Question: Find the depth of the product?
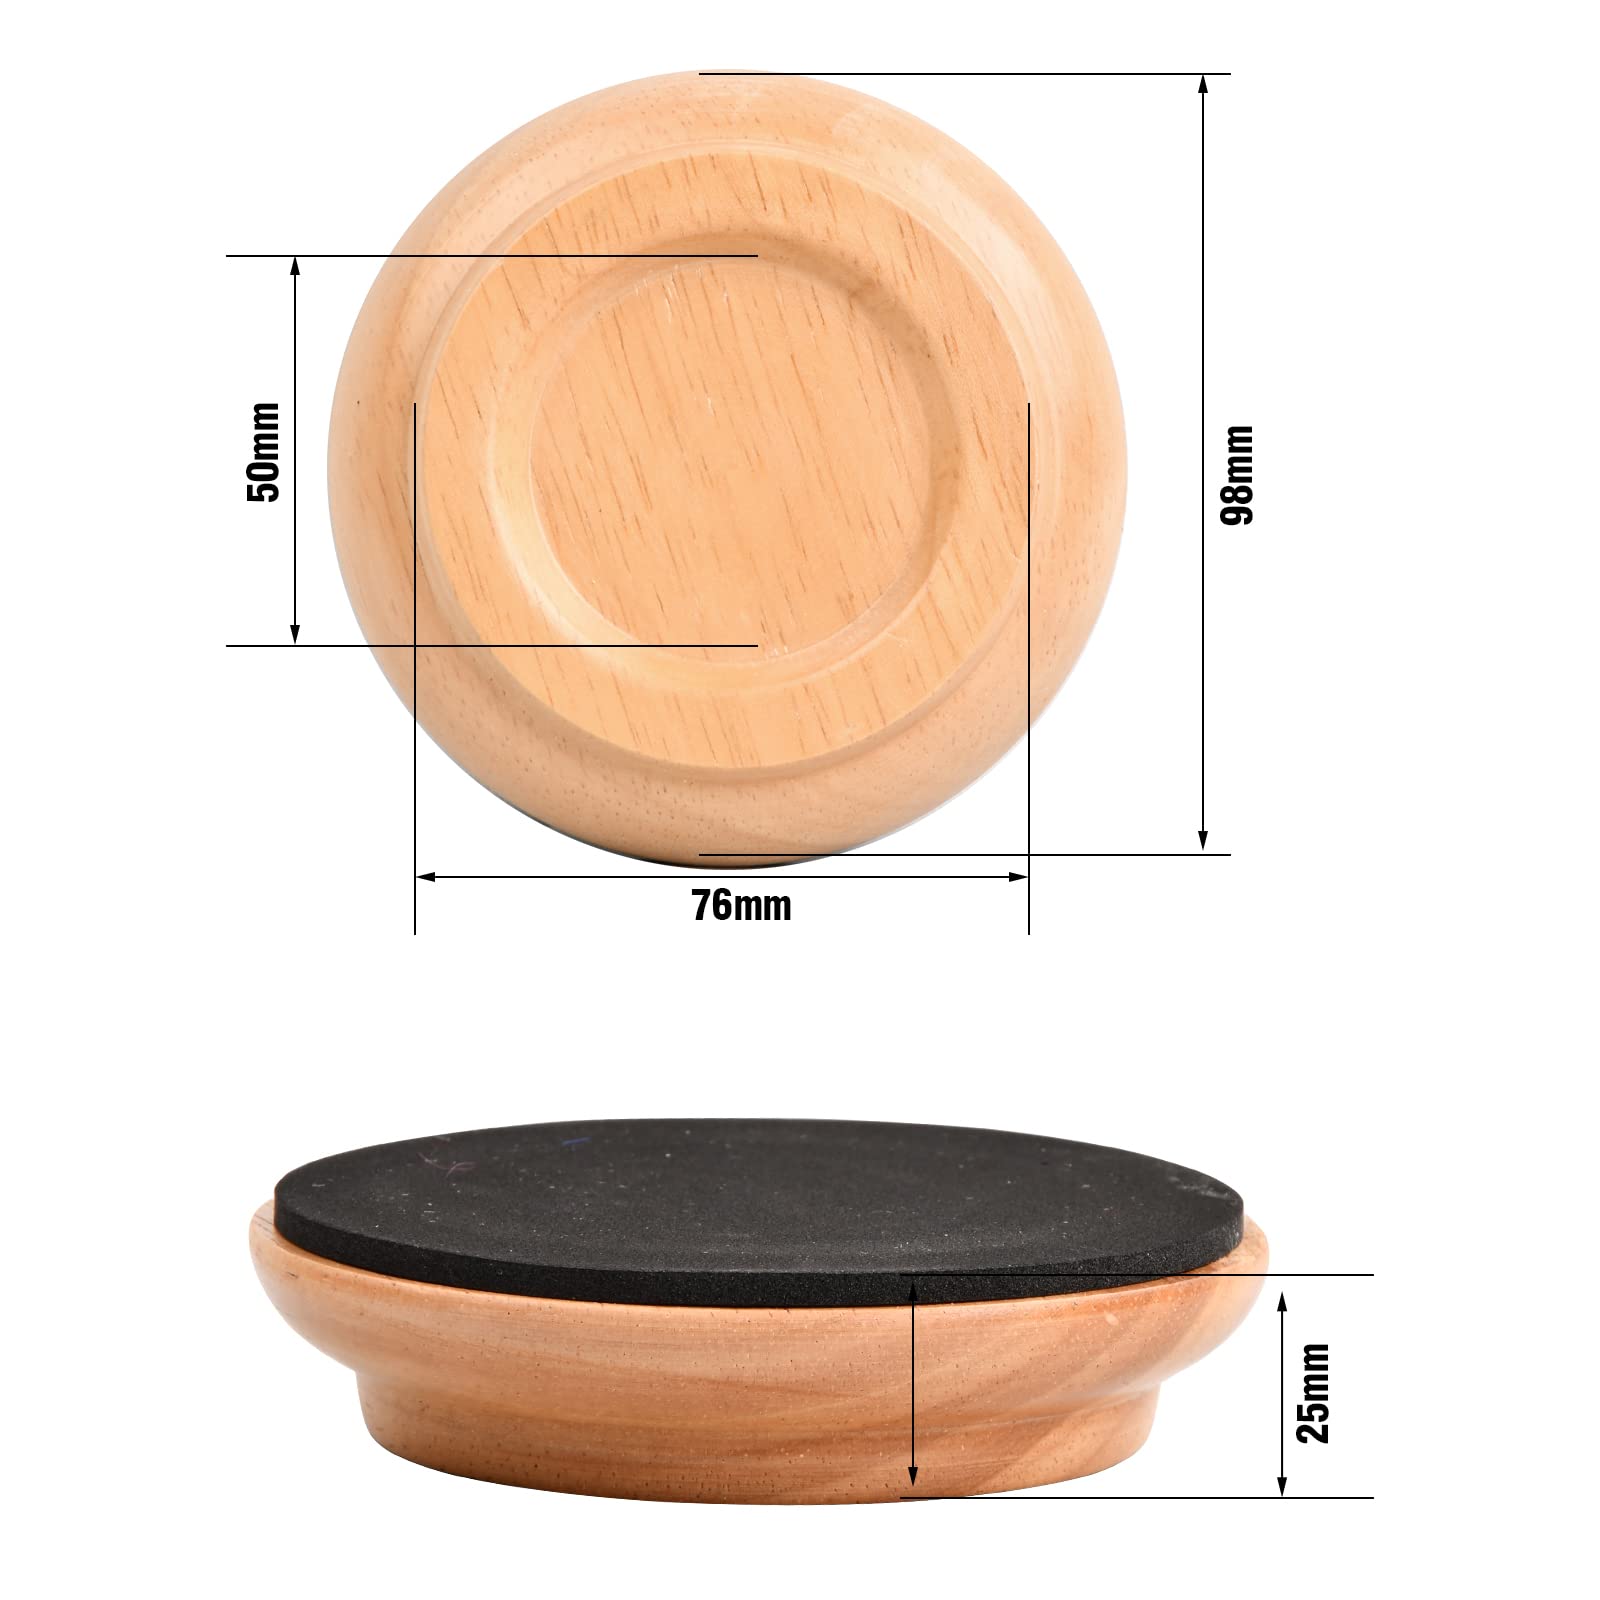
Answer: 76.0 millimetre